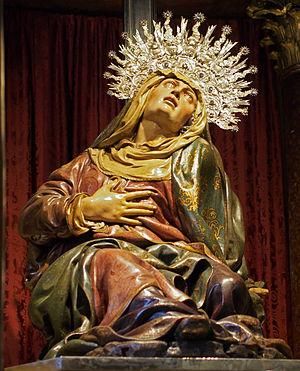
Jean de Joigny est un sculpteur franco-espagnol né à Joigny en 1506 et mort à Valladolid le 10 avril 1577. Il est connu également sous le nom hispanisé Juan de Juni.